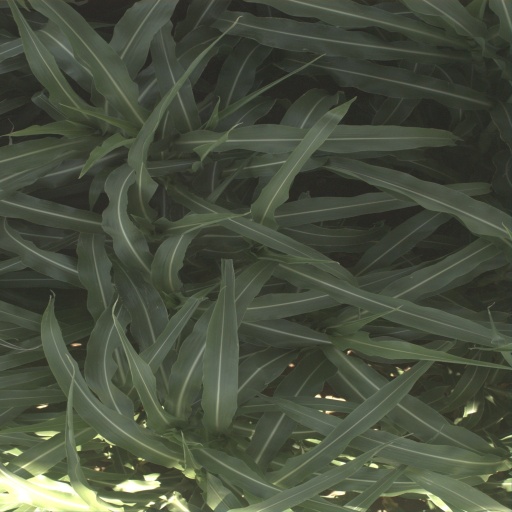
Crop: sorghum